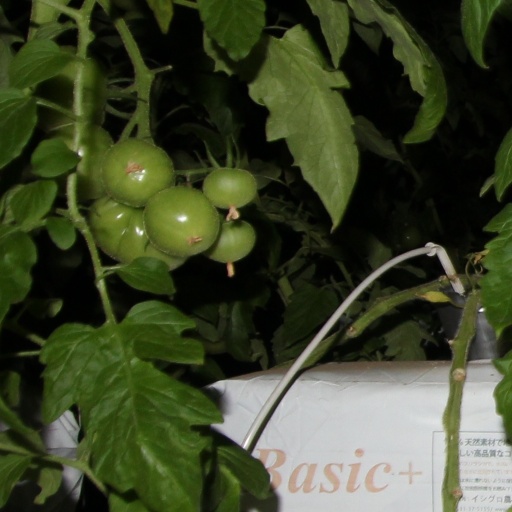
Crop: tomato